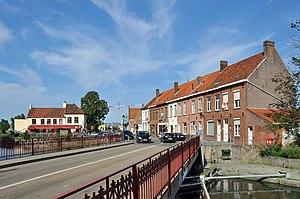
Bruges (Belgique)